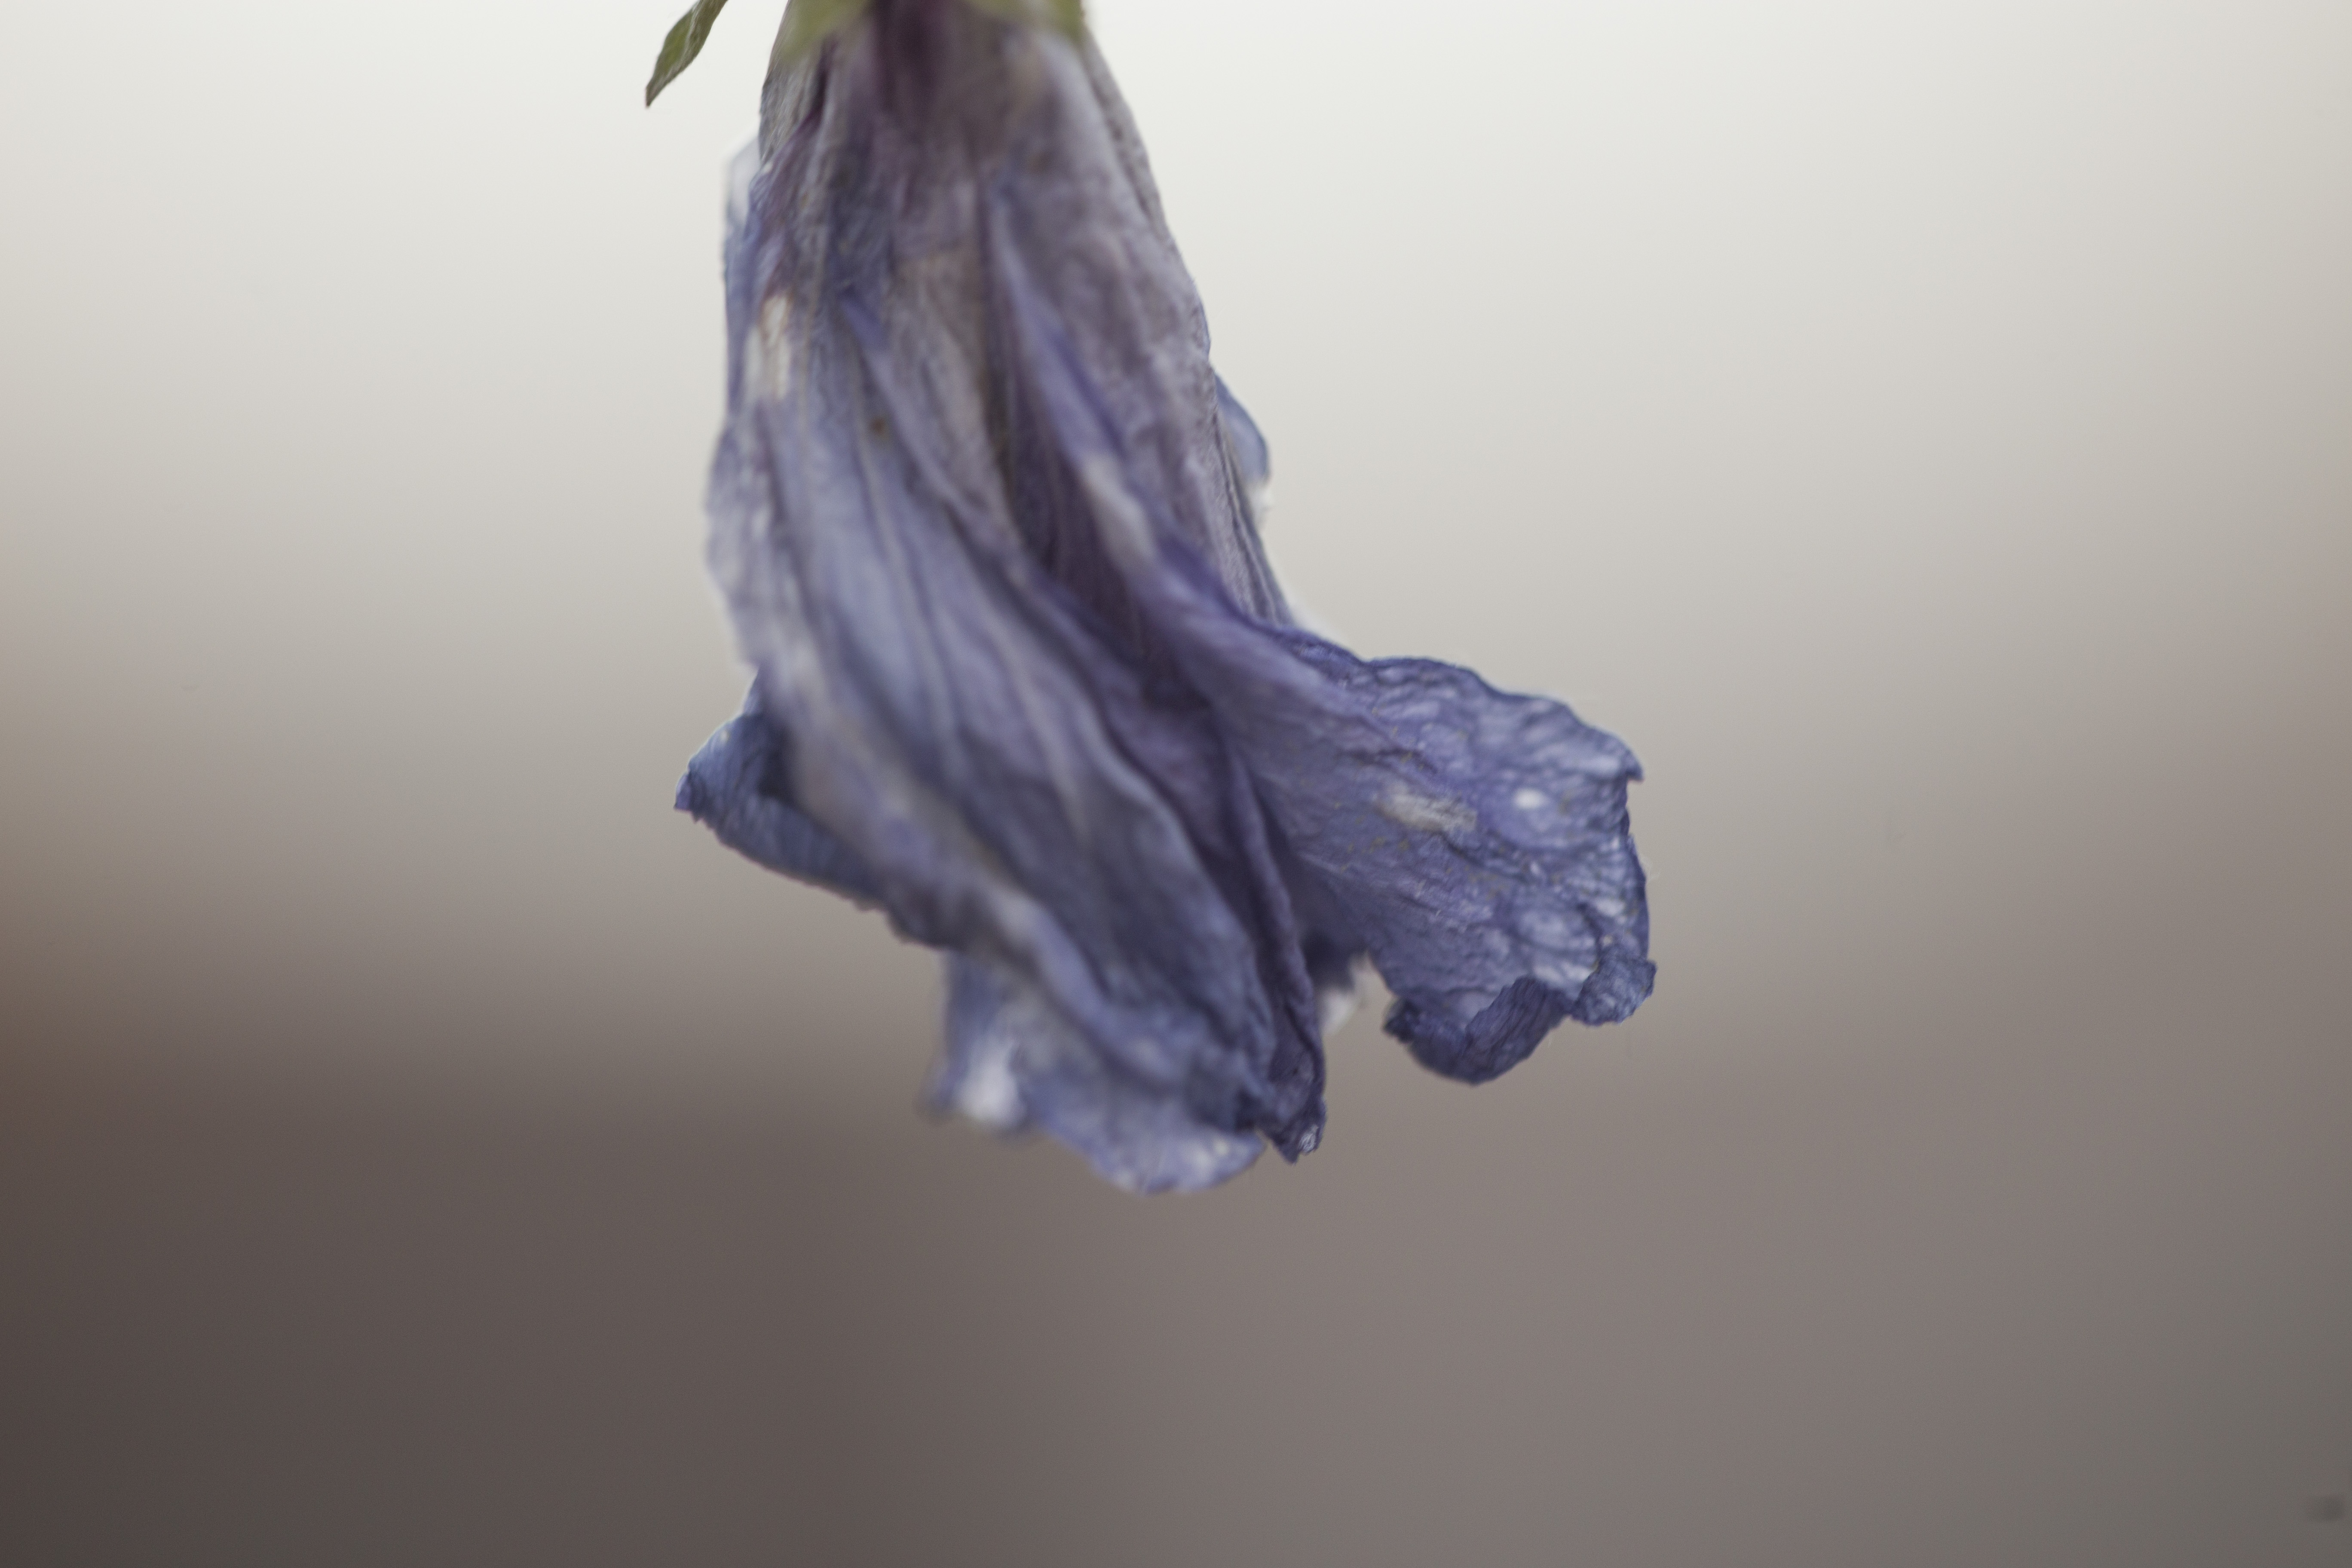
beautiful, soft, women, lilac, blue, flower, summer, romantic, purple, violet, close up, water, plant, macro photography, tree, photography, petal, iris, plant stem, twig, wildflower